Mississippi lowland forests

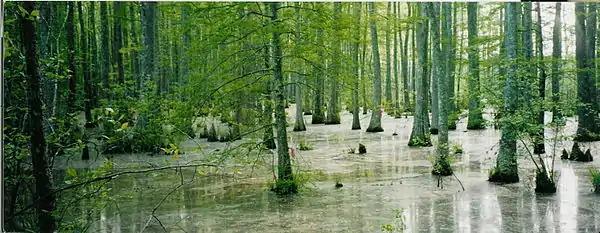
Bottomland hardwood swamp near Ashland, Mississippi.

Natural flooding is the primary form of disturbance in this ecoregion. Flood protection has reduced natural flooding by an estimated 50-90% degrading habitat for migratory birds.